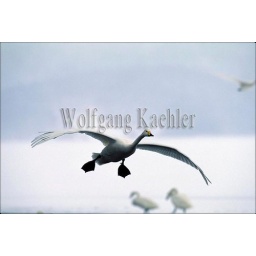
Japan, hokkaido island, near kushiro, lake kussharo, whooper swan in flight, landing